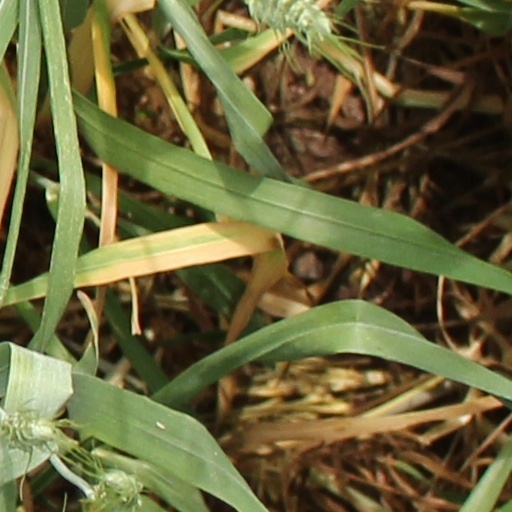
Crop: wheat